Wartburg 353

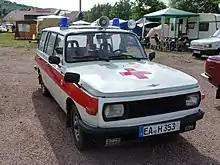
Wartburg 353W Tourist-based ambulance

MED-ambulance emergency vehicle of the Red Cross of the GDR in the field of rapid medical aid (SMH), urgent medical aid (DMH), and the urgent house call service (DHD) with a total of 100 vehicles, of which four were in the service of the National People's Army (NVA)